Joseph Glasco

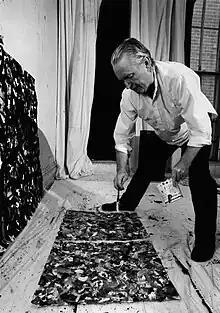
Joseph Glasco painting an abstract painting in his studio in the early 1990s.

Joseph Glasco (January 19, 1925 – May 31, 1996) was an American abstract expressionist painter, draftsman and sculptor. He is most known for his early figurative drawings and paintings and in later years for deconstructing the figure to develop his non-objective paintings building on abstraction of the 1950s.